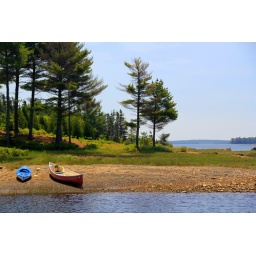
There are a lot of pine trees along the shore of Sable River, like this grove of trees near the cottages.